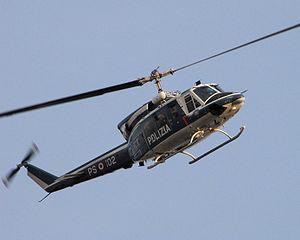
L'Agusta-Bell AB.212 est un hélicoptère polyvalent construit en Italie par Agusta à partir d'une licence de construction de l'hélicoptère américain Bell 212. À la différence de ce dernier il a été optimisé pour la lutte antinavire et/ou anti-sous-marine grâce à l'adjonction d'une avionique et d'un armement adaptés. Dans ce cas il est désigné AB.212ASW.